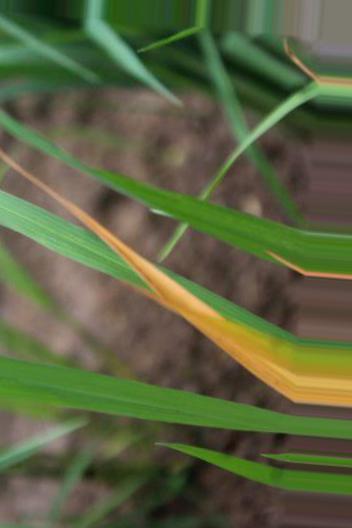
Nhãn: Tungro virus